Mouni Abderrahim

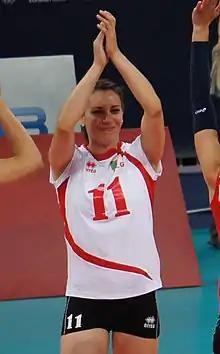
Mouni Abderrahim in 2012

Mouni Abderrahim (born November 19, 1985, in Béjaïa) is an Algerian volleyball player. She has been part of Algeria's Olympic volleyball team twice, in 2008 and 2012.